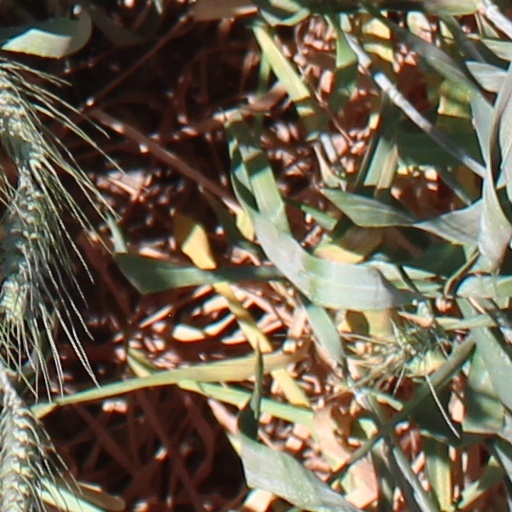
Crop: wheat